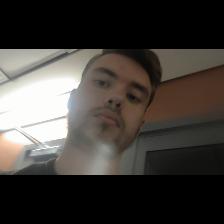
Label: Human